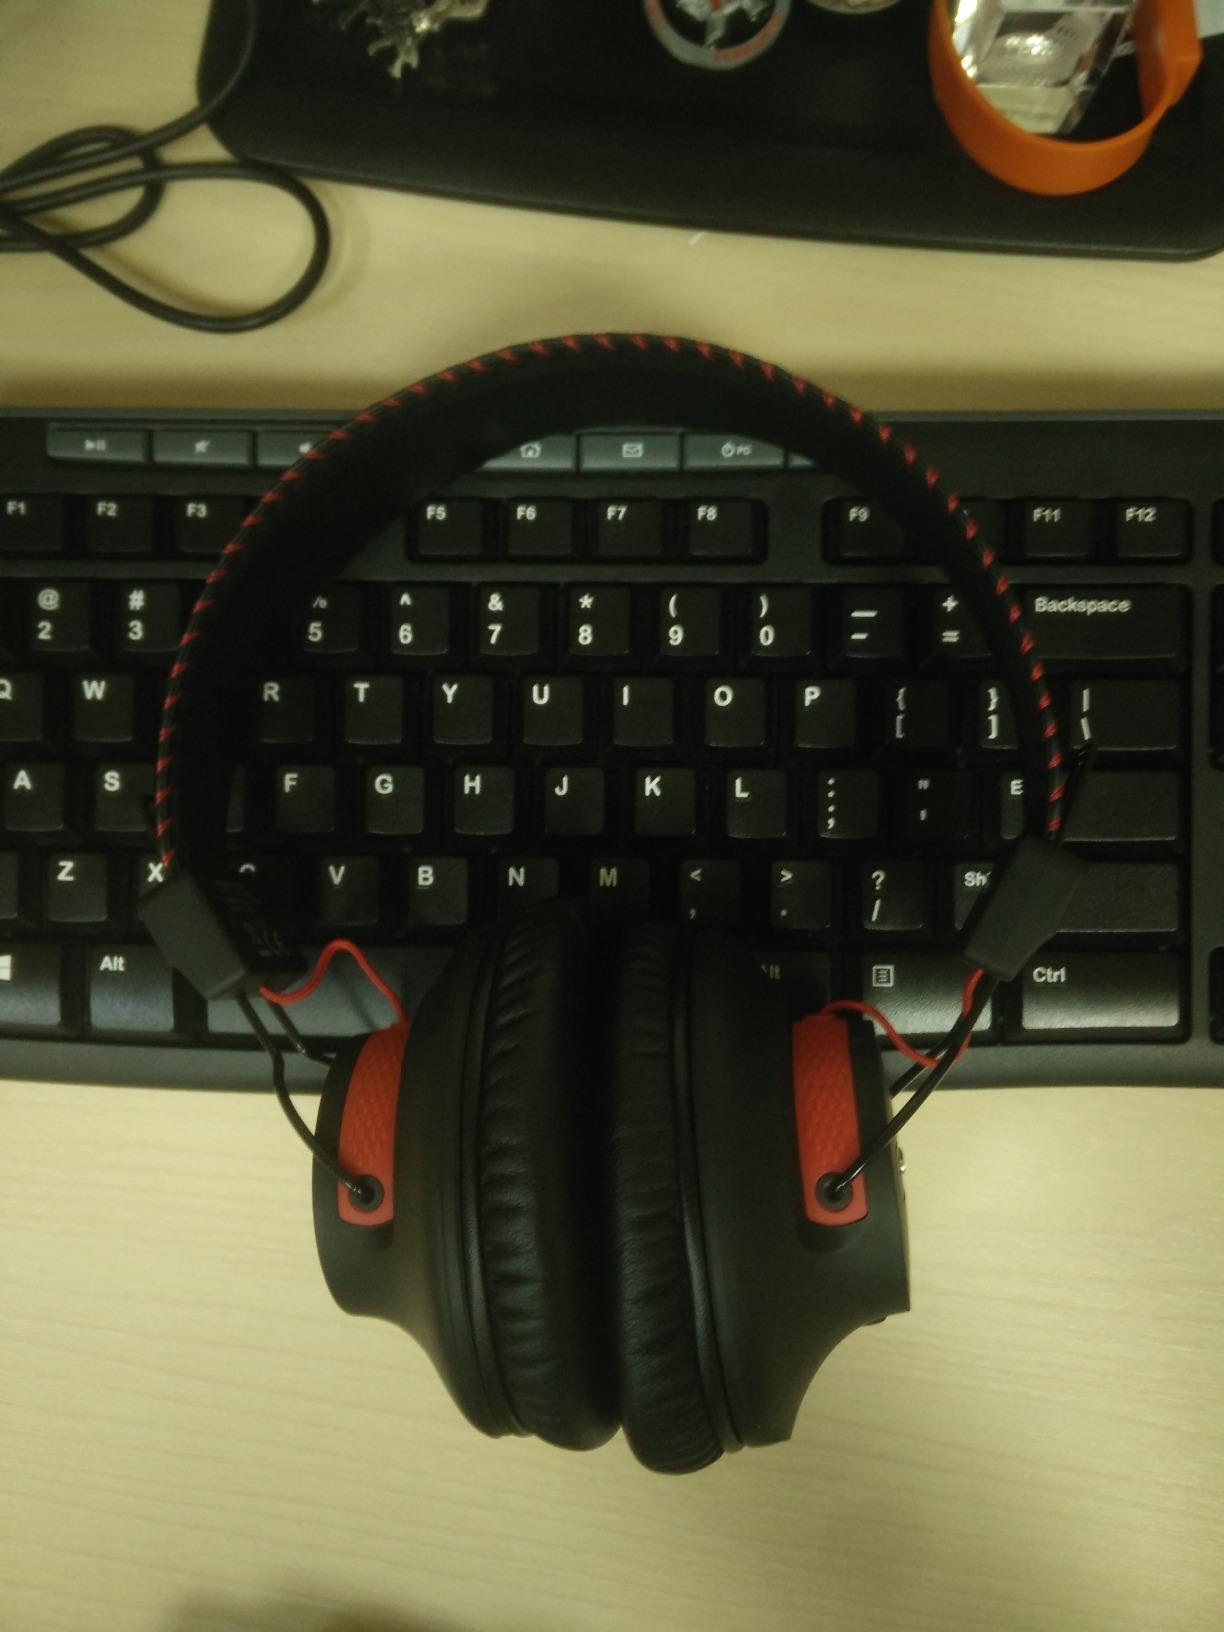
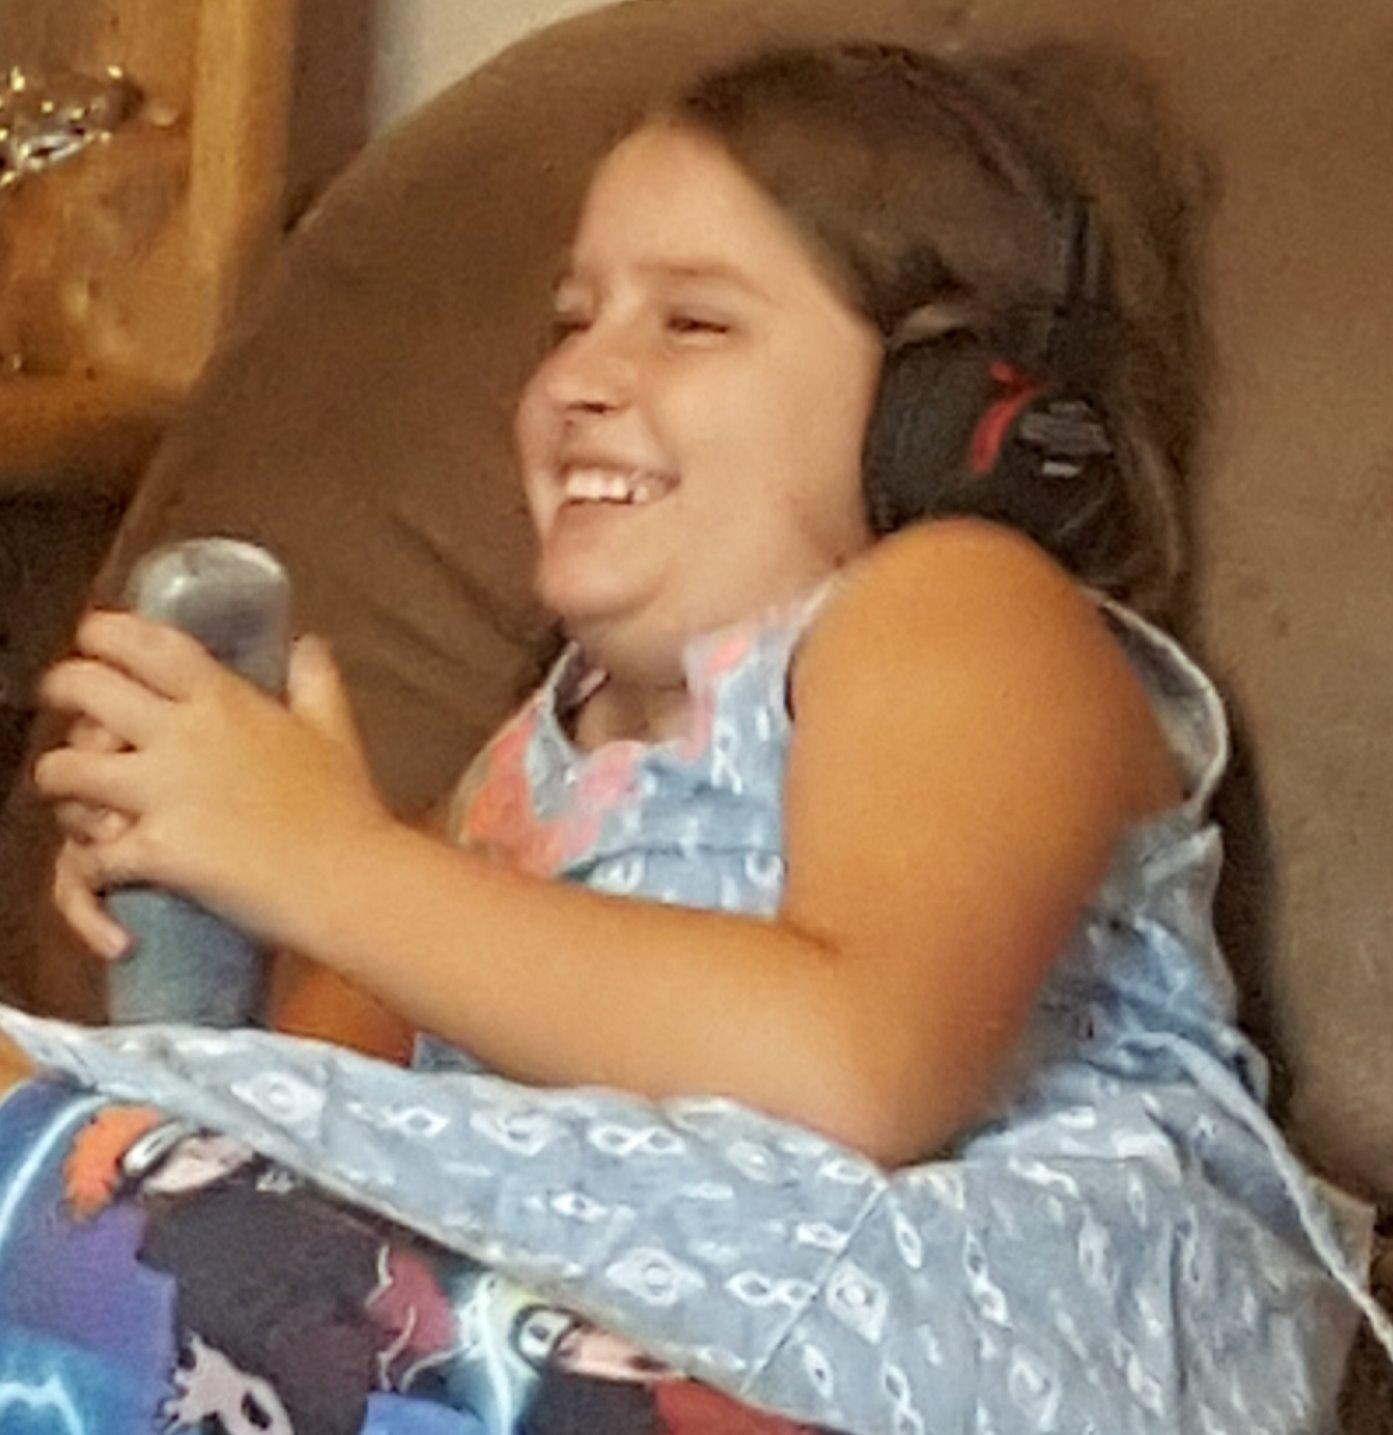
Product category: headphones
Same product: yes